Amazon rainforest

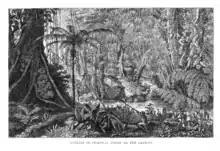
Bates's 1863 "The Naturalist on the River Amazons"

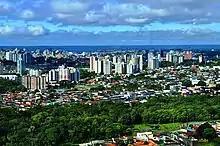
Manaus, with 2.2 million inhabitants, is the largest city in the Amazon basin

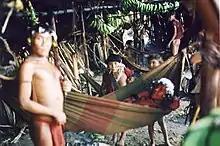
The Yanomami are a group of approximately 32,000 indigenous people who live in the Amazon rainforest.

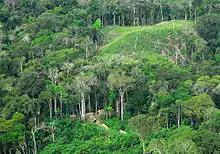
Members of an uncontacted tribe encountered in the Brazilian state of Acre in 2009

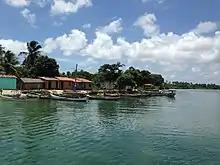
Ribeirinhos dwellings. Ribeirinhos are a traditional rural non-indigenous population in the Amazon rainforest, who live near rivers

Based on archaeological evidence from an excavation at Caverna da Pedra Pintada, human inhabitants first settled in the Amazon region at least 11,200 years ago. Subsequent development led to late-prehistoric settlements along the periphery of the forest by AD 1250, which induced alterations in the forest cover.